Wall Street

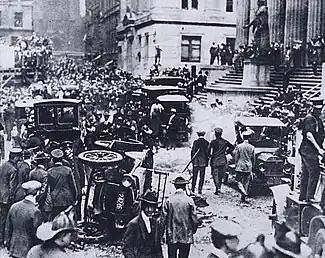
Wall Street bombing, 1920. Federal Hall National Memorial is at the right.

In 1789, Wall Street was the scene of the United States' first presidential inauguration when George Washington took the oath of office on the balcony of Federal Hall on April 30, 1789. This was also the location of the passing of the Bill of Rights. Alexander Hamilton, who was the first Treasury secretary and "architect of the early United States financial system", is buried in the cemetery of Trinity Church, as is Robert Fulton, famed for his steamboats.